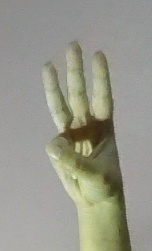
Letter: thaa